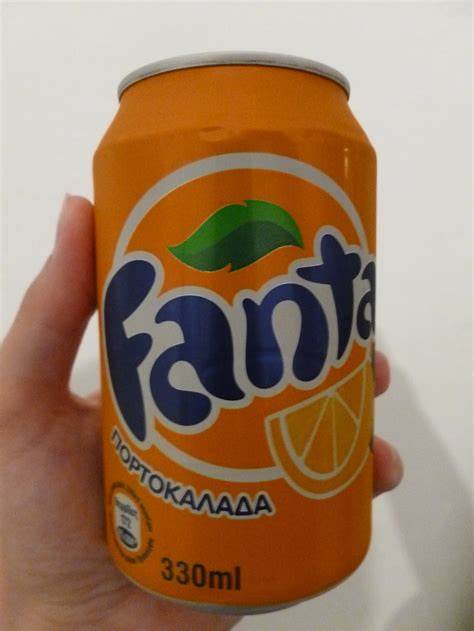
Waste category: metal